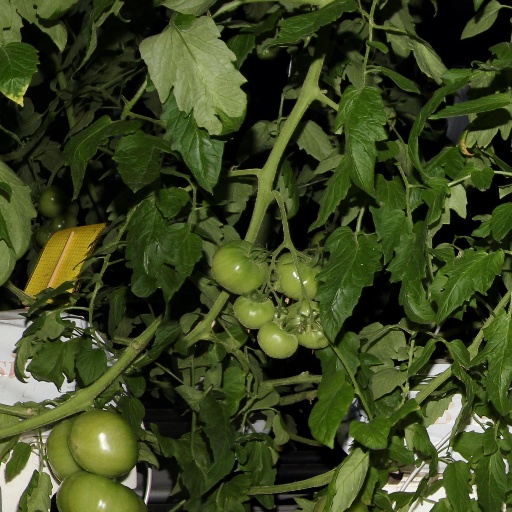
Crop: tomato